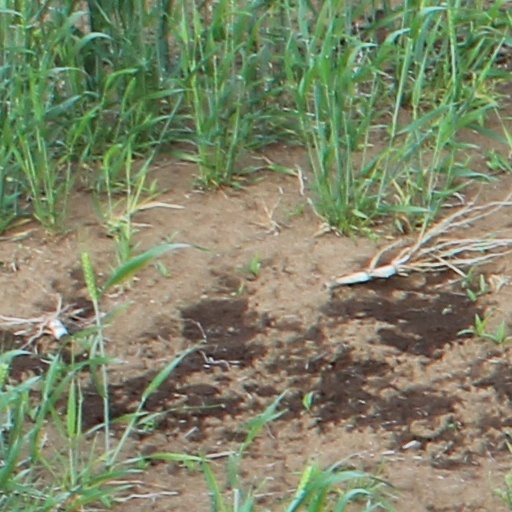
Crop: wheat